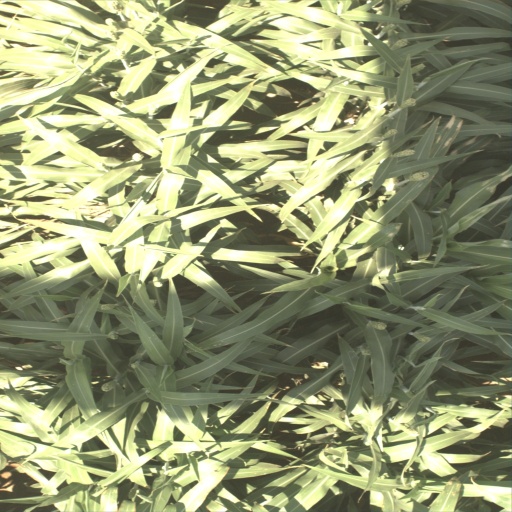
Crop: sorghum